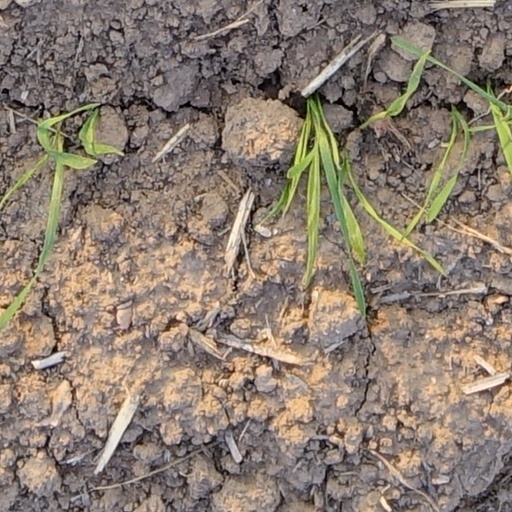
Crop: wheat